Wailuku Civic Center Historic District

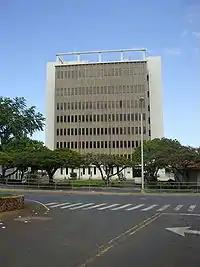
Kalana O Maui County Building, in between the Courthouse (lower left hand corner of the county building) and Kalana Pakui Building/Old Police Station (lower right hand corner of the county building).

Within the historic district is the Kalana O Maui County Building of Maui, which is situated between the Courthouse and Old Police Station. The nine-story building, built in 1972, occupies a site formerly occupied by a firehouse and jail. It is listed as part of the historic district as a non-contributing property.